Roasting pan

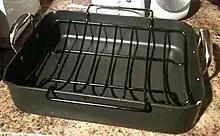
A large roasting pan with a removable rack and a non-stick surface coating.

A roasting pan or dripping pan is a piece of cookware used for roasting meat in an oven, either with or without vegetables or other ingredients. A roasting pan may be used with a rack that sits inside the pan and lets the meat sit above the fat and juice drippings.